Hellé Nice

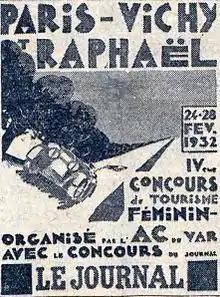

Nice had become a household name in France and capitalising on her fame, she toured the United States in 1930. She practiced dirt track racing at Harrington Park, New Jersey and was paid $200 per event as an exhibition driver. Her first appearance was in Woodbridge and she was nicknamed the "Speedbowl Queen", gaining a sponsorship deal with Esso. Promoters told her she was the first woman to race cars in the US; Joan la Costa and Elfreida Mais had done it previously, although no woman had raced on dirt tracks. Nice drove at dangerous circuits such as Langhorne Speedway where deaths frequently occurred: Bill Albertson shared tips with her and died on the Orange County Fair Speedway in 1930; her friend Herman Schurch died on a practice run at the Legion Ascot Speedway the following year. After eight weeks, she was offered a contract extension. She drove cars borrowed from other drivers, such as an American-made Miller. In Winston-Salem, North Carolina she hit a pothole and crashed; her last ride was at Spartanburg, South Carolina and she holidayed in Florida before returning to Europe.